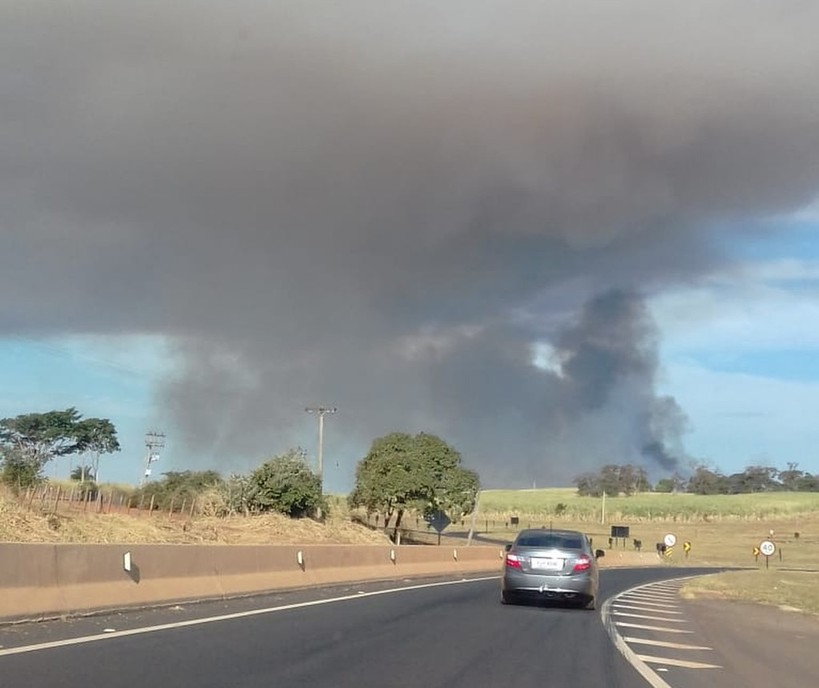
Fire: no
Smoke: yes